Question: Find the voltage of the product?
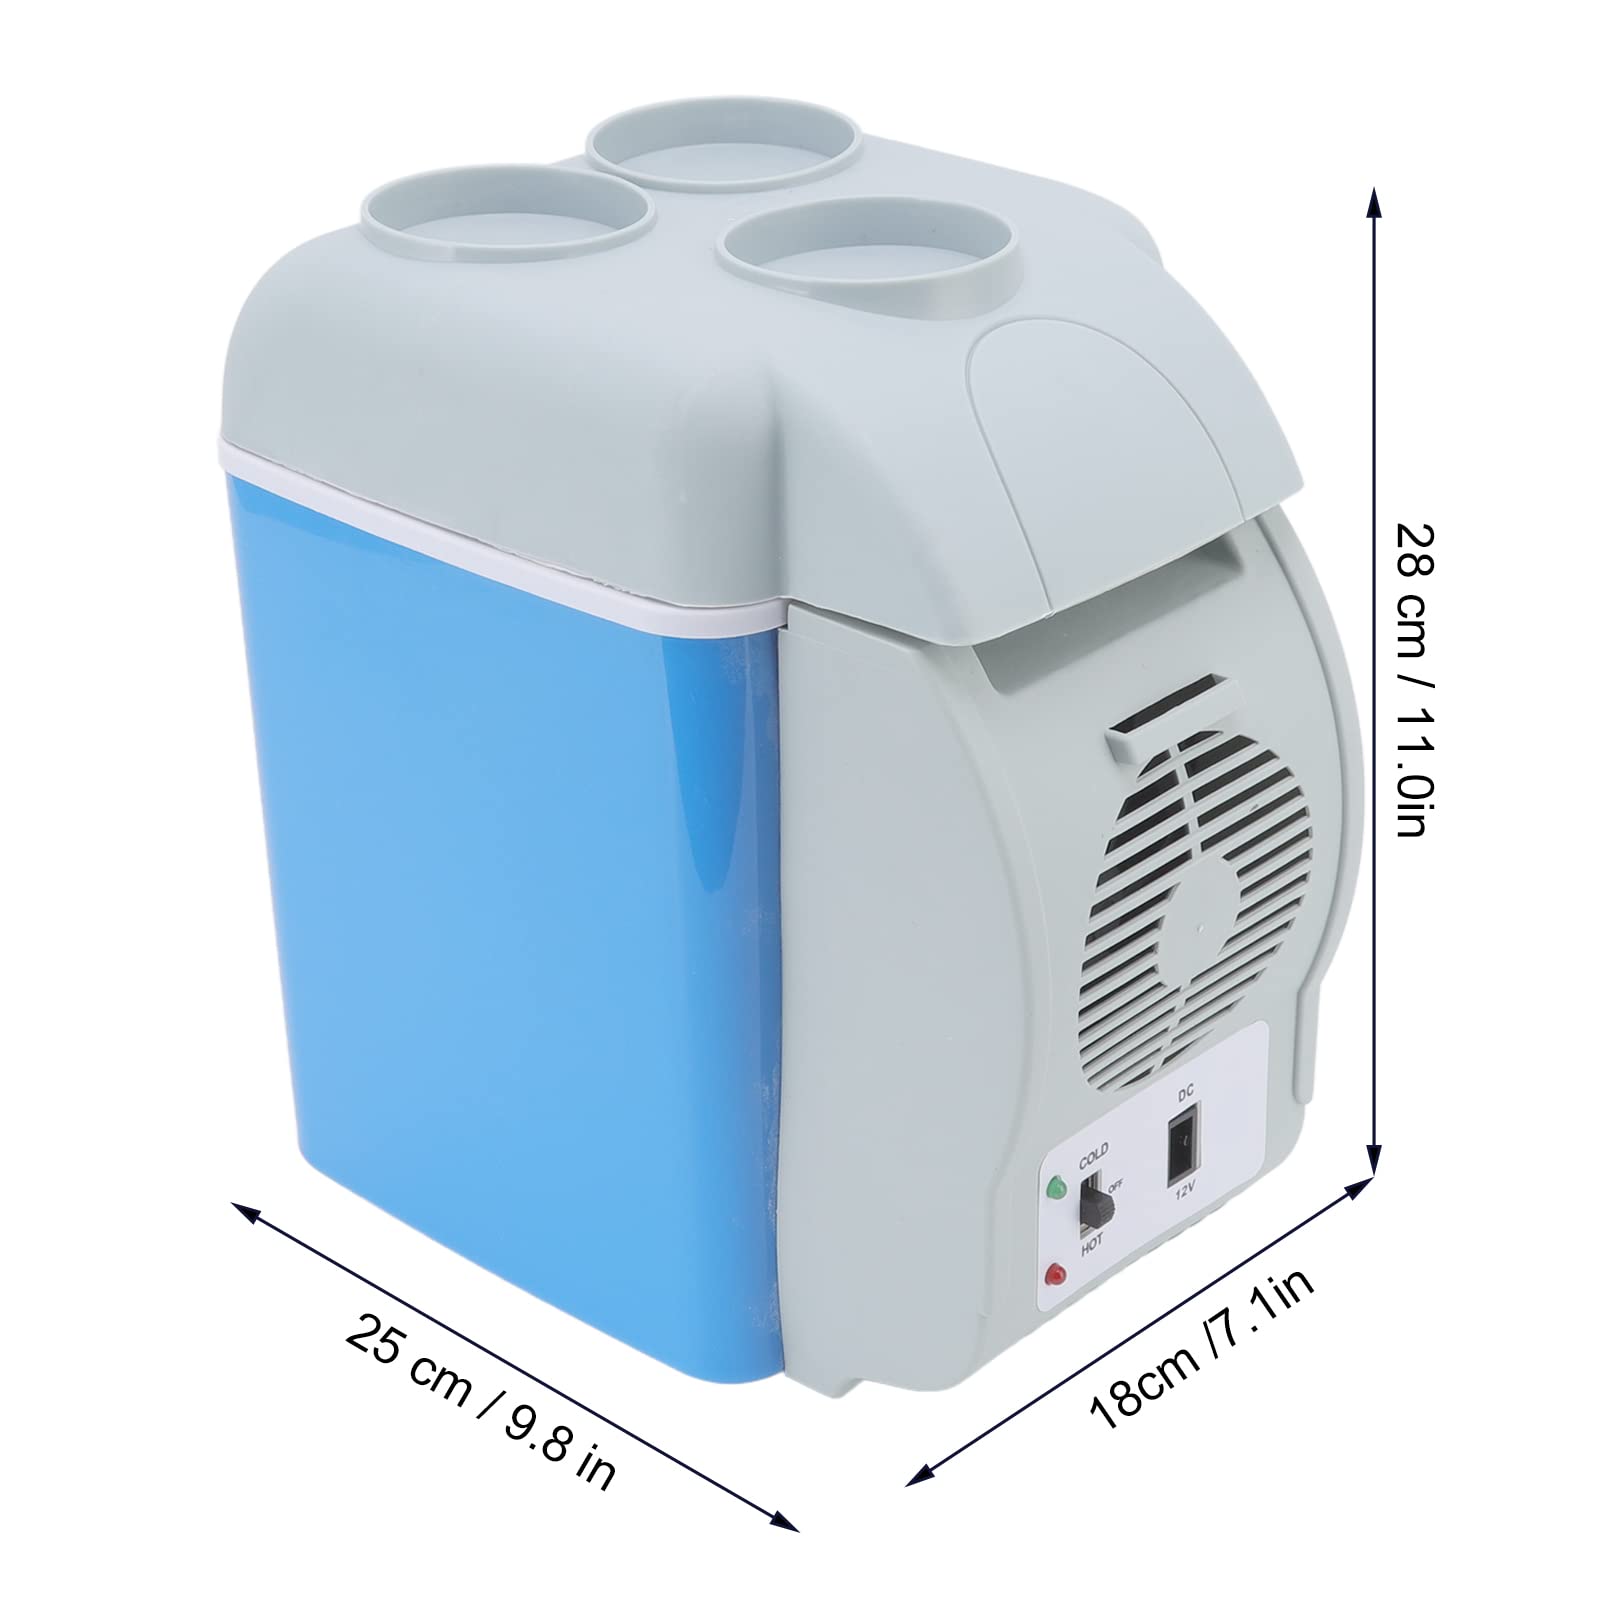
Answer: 12.0 volt